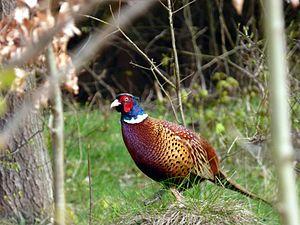
La Réserve de chasse et de faune sauvage de Donzère-Mondragon est une aire protégée située dans la vallée du Rhône, elle comprend le canal de Donzère-Mondragon, sur une vingtaine de km de long, ainsi que ces berges sur lesquelles des remblais ont été déposés sous la forme d'une digue, puis plantés de robiniers faux acacia.